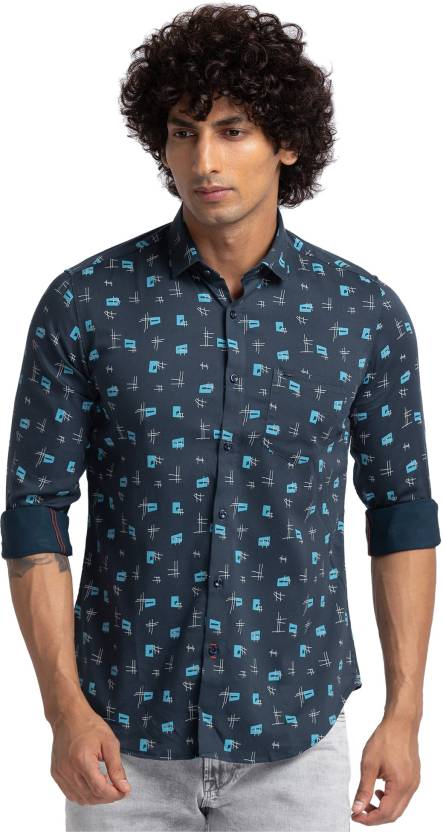
Product: Men Slim Fit Printed Spread Collar Casual Shirt
Price: ₹1,039
Colors: Blue
Pattern: Printed
Description: Killer Mens Full Sleeve Printed SMU Shirts
Other details: Killer Mens Full Sleeve Printed SMU Shirts